Chandraguptha Chanakya

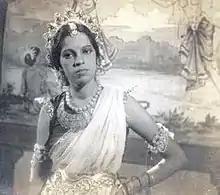
N. C. Vasanthakokilam as Princess Chaaya

Chandraguptha Chanakya is a 1940 Indian Tamil language historical drama film produced and directed by C. K. Sachi, starring Bhavani K. Sambamurthy and N. C. Vasanthakokilam.